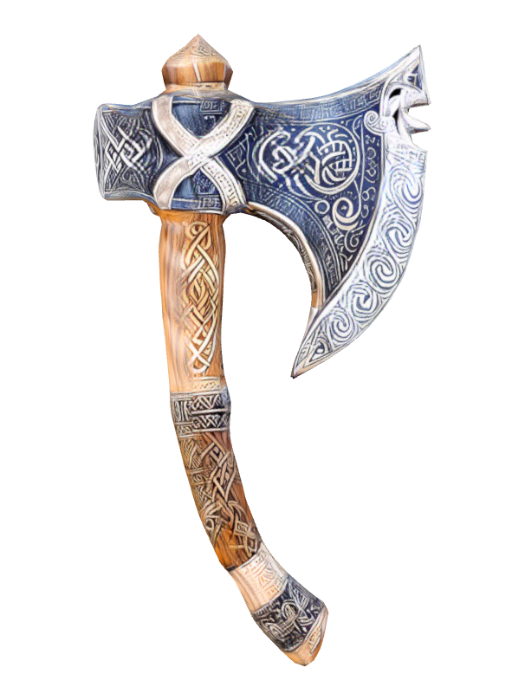
미적 점수 (1~10점): 4